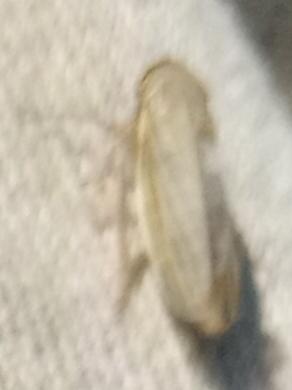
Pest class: occasional_pest